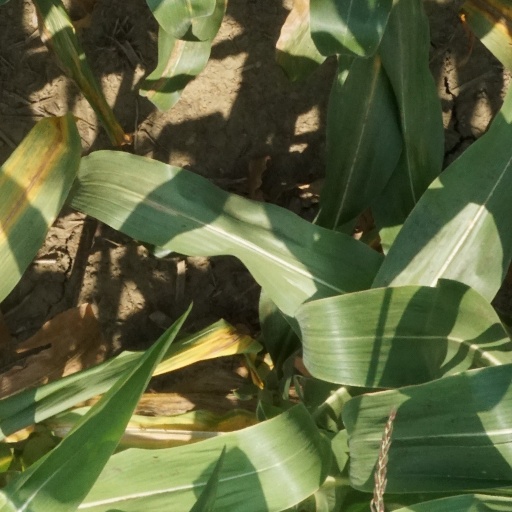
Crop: maize; corn